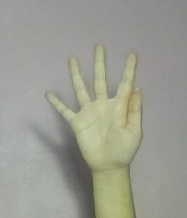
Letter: sheen